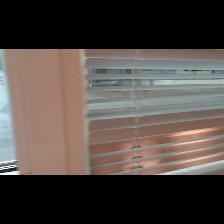
Label: NonHuman